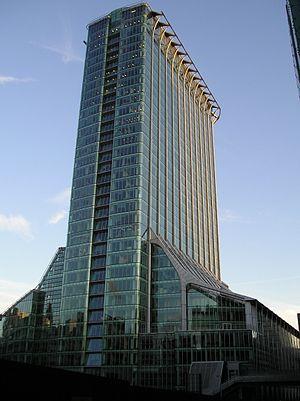
CityPoint est un gratte-ciel de la ville de Londres, situé dans le quartier d'affaires de La City.